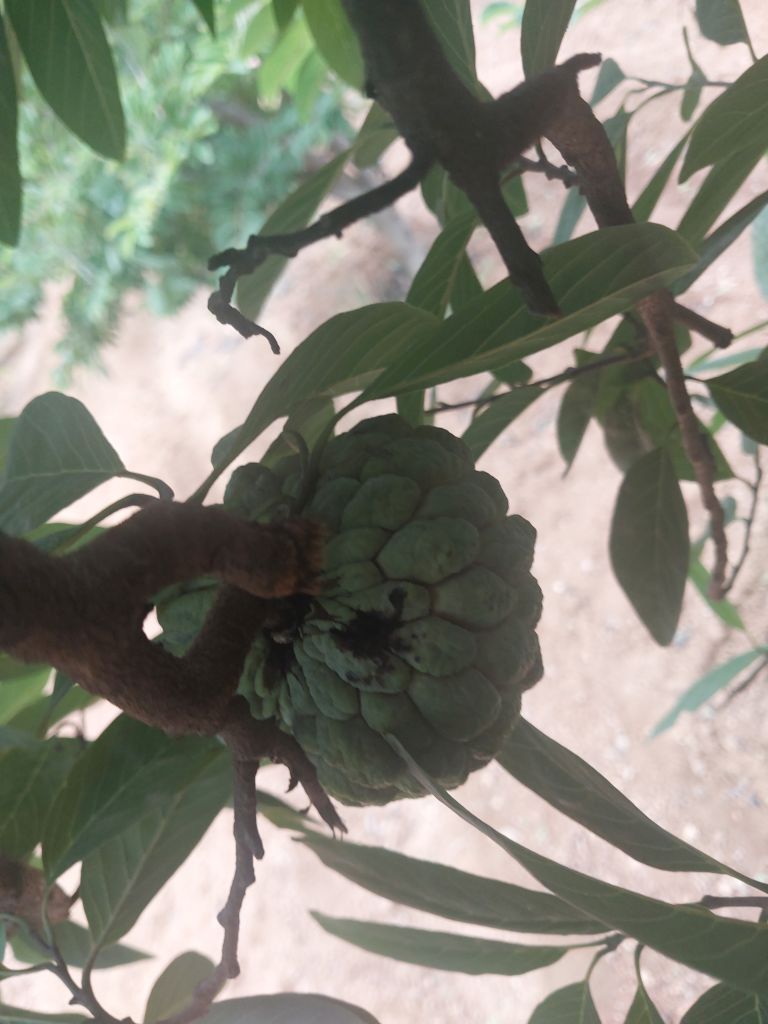
Disease label: Athracnose